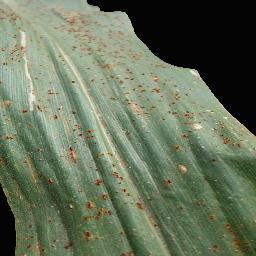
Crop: corn
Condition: (maize)_common_rust